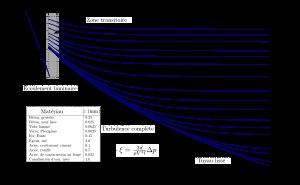
L'équation de Darcy-Weisbach est une importante équation très utilisée en hydraulique.
Lewis Ferry Moody est un ingénieur et professeur américain, surtout connu pour le diagramme de Moody. Ce diagramme qui porte son nom représente sous forme de courbes les relations entre plusieurs variables utilisées pour calculer le débit d’un fluide à travers une conduite. Au cours de sa carrière, Moody a déposé 23 brevets. Il fut le premier professeur d'hydraulique à l'École d'ingénierie de Princeton.
Les écoulements en charge sont un des trois types d’écoulements étudiés couramment en hydrodynamique avec les écoulements en surface libre et les écoulements de percolation.